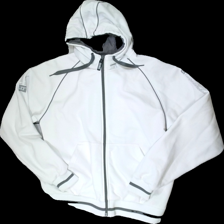
View: front
Type: Hoodie
Category: Men
Brand: Not in the list
Brand text on label: Clique
Colors: White, Grey
Material: 100% Polyester
Pattern: Logo print
Cut: Regular
Size: XL
Season: All
Smell: Minor
Price range: <50
Recommended usage: Recycle
Comment: Ads on the arms